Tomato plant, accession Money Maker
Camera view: vertical (180 deg); turntable rotation: 300 degrees
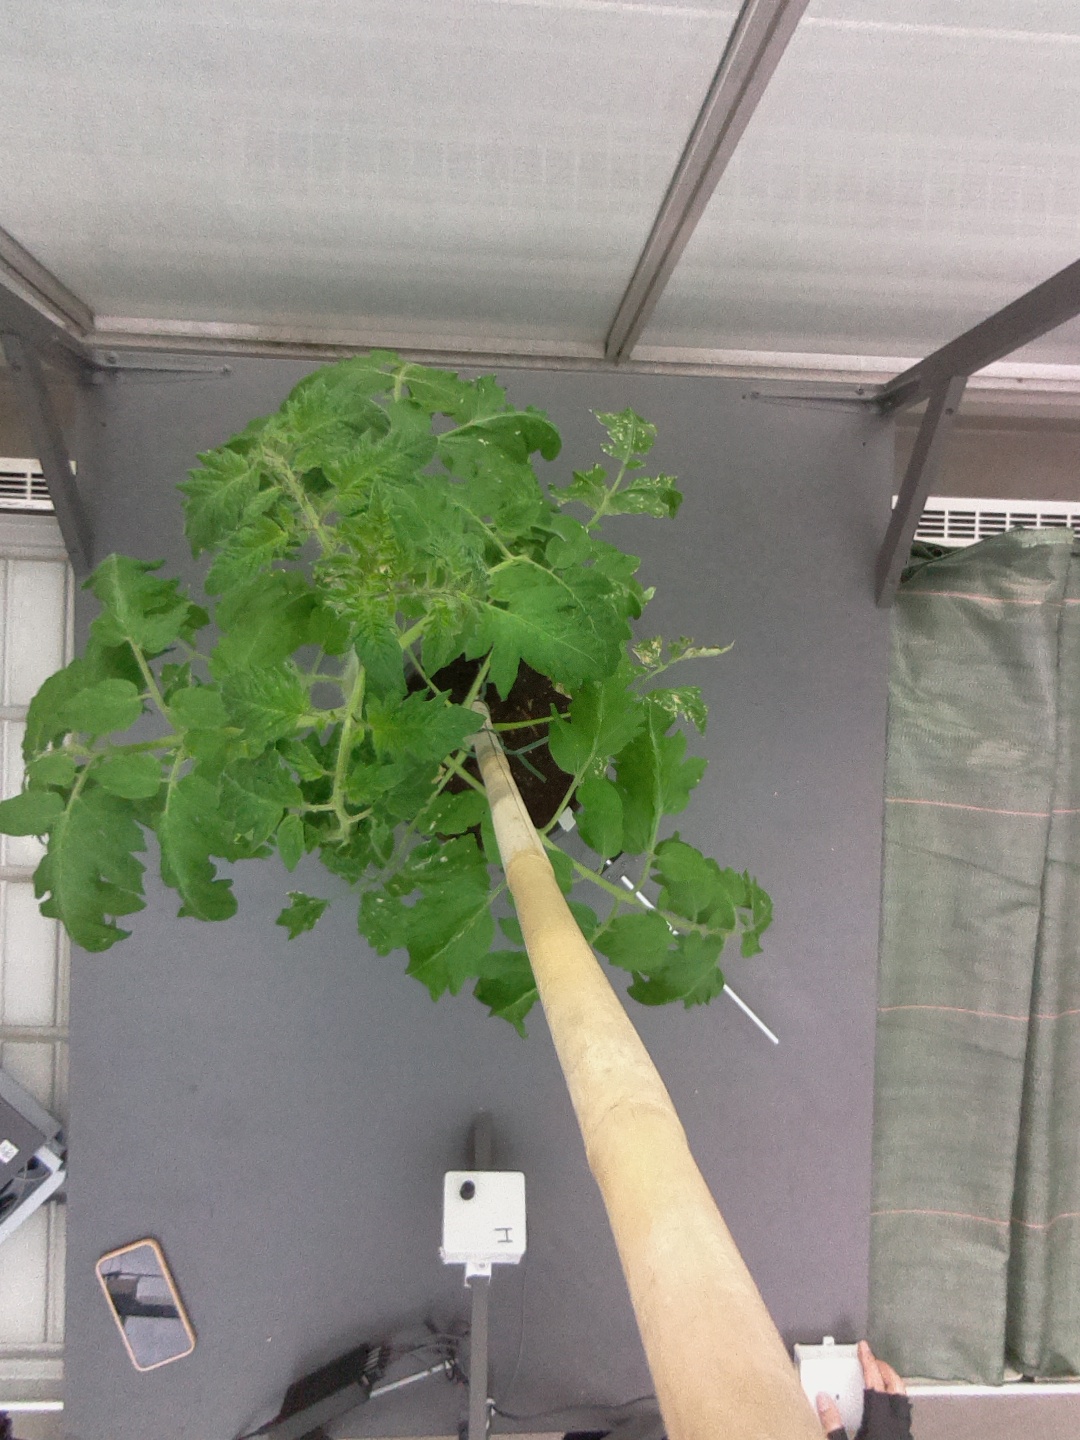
BBCH growth stage 60: First flowers open